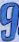
Number: 9